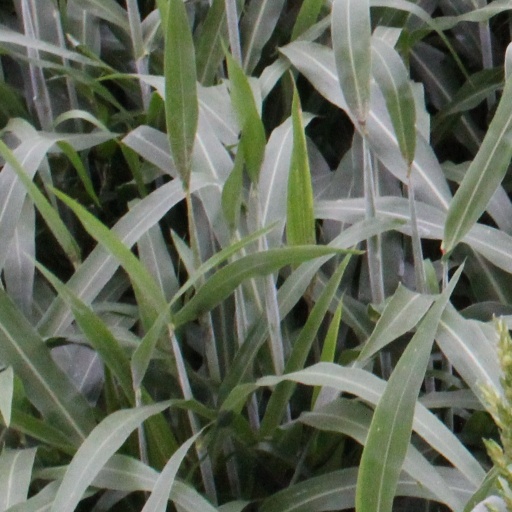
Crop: sorghum